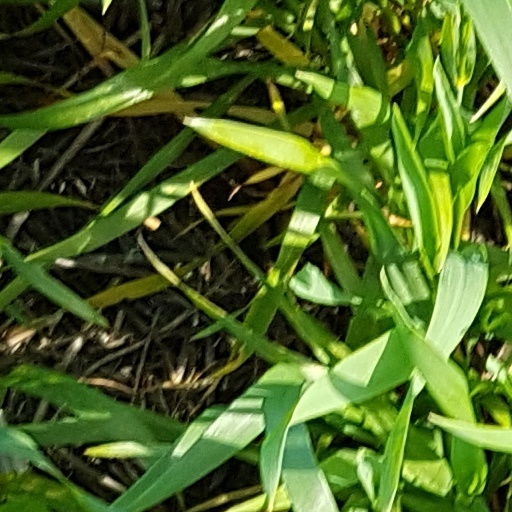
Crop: wheat